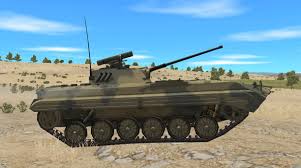
Label: BMP-2